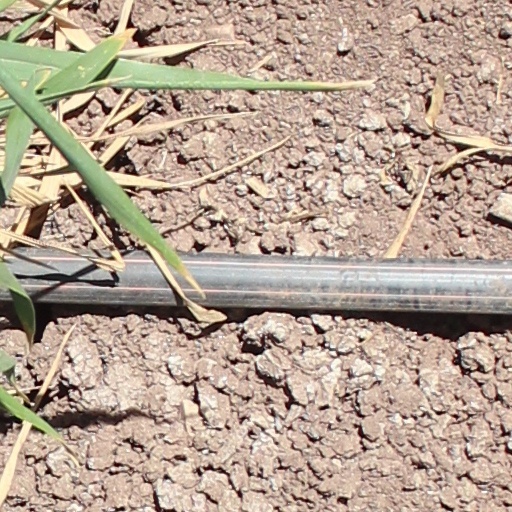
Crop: wheat